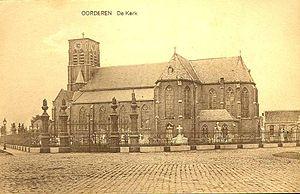
Oorderen était un village belge, situé au nord d'Anvers. Il a été démoli dans les années 1960 pour permettre un agrandissement du port d'Anvers.